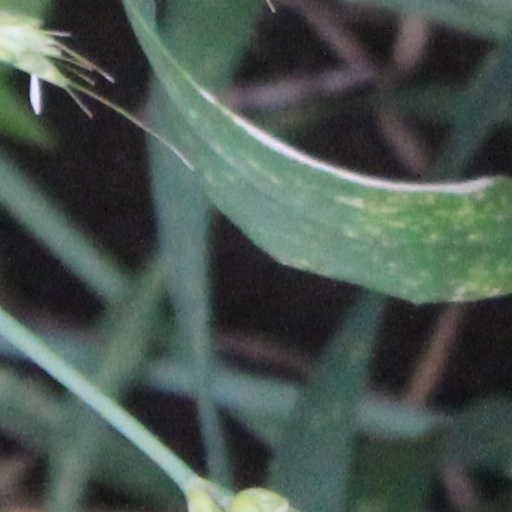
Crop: wheat